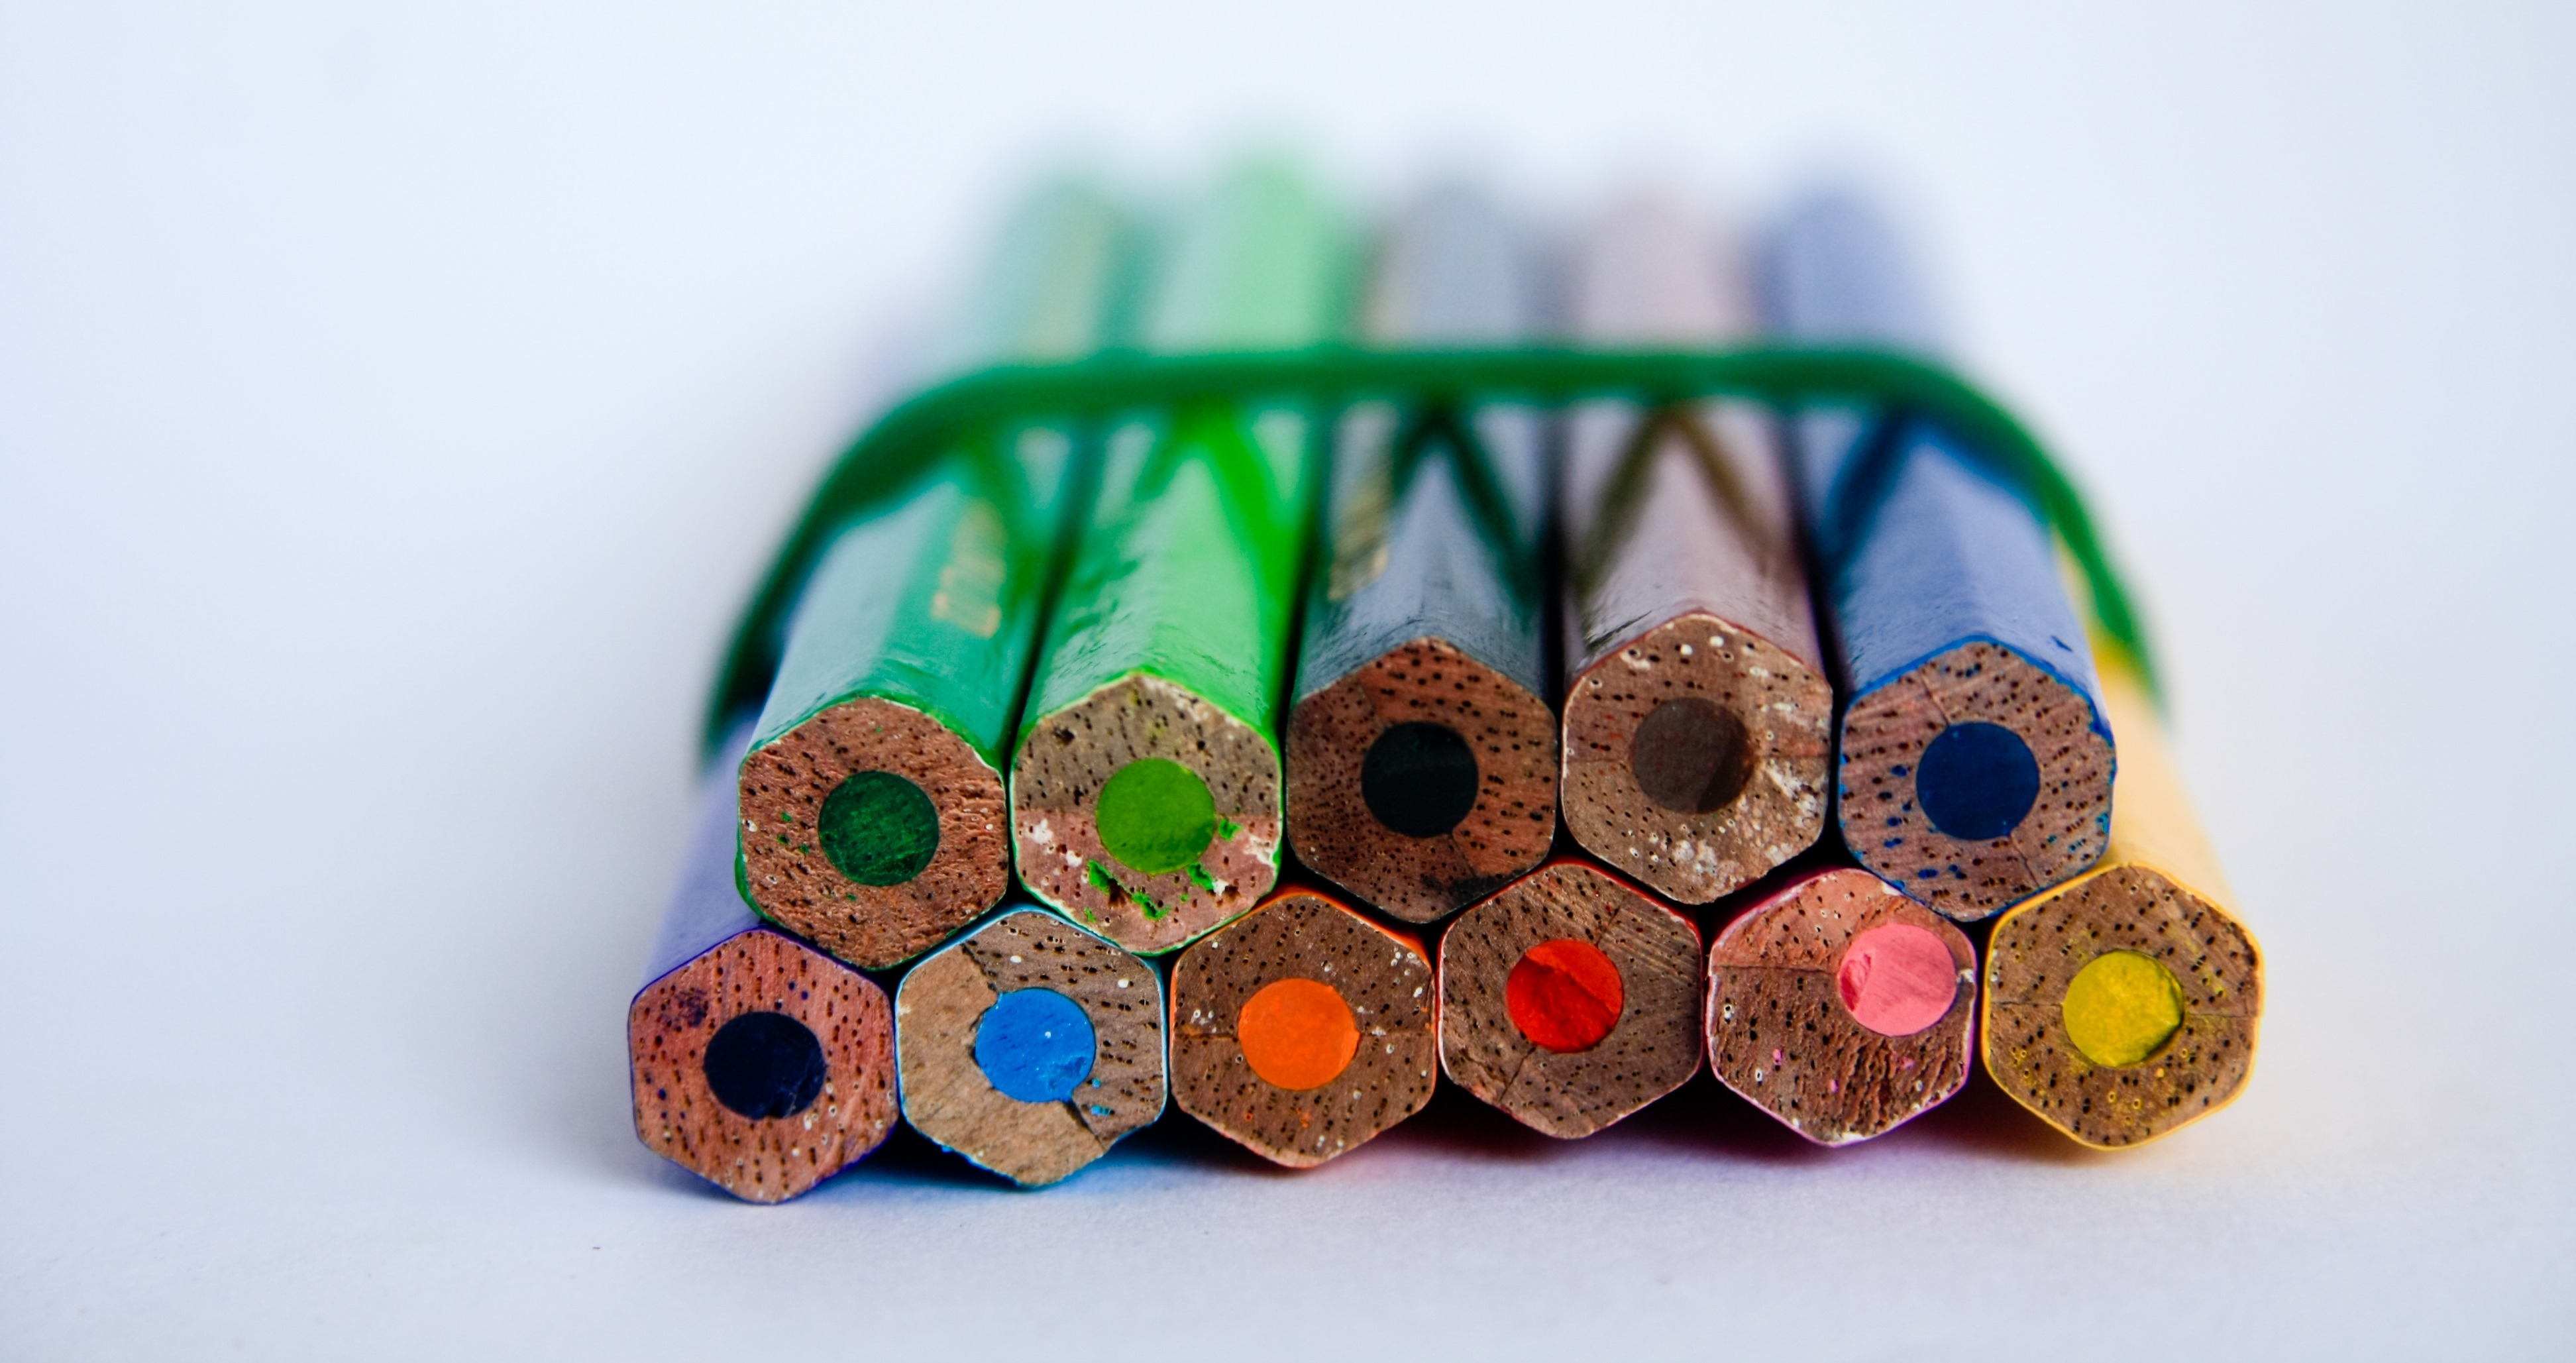
bead, education, jewellery, art, back, school, pencils, colored, bundle, fashion accessory